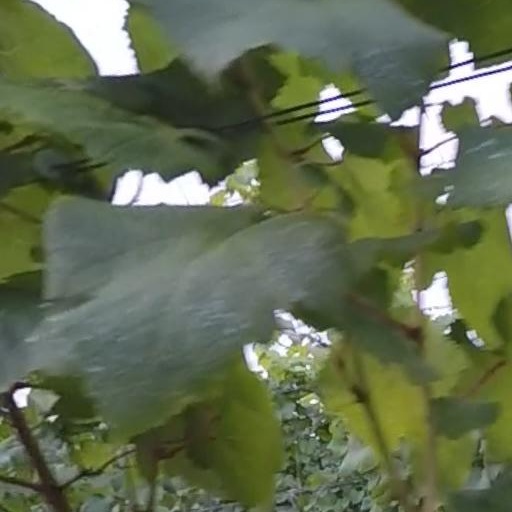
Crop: grape